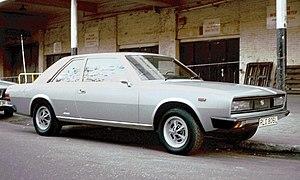
La Fiat 130 est une automobile produite en versions berline et coupé par le constructeur italien Fiat entre 1969 et 1977. Le modèle 130 représente alors le sommet de la gamme Fiat.